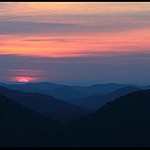
Label: mountain